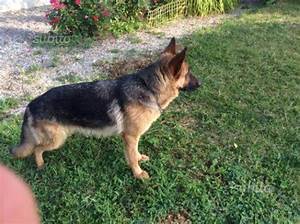
Label: cane